2015 Africa Cup of Nations final

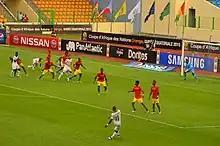
Ghana playing against Guinea at the quarter-final.

Ghana's quarter-final took place in Malabo against Guinea, on 1 February 2015. Against a team described by reporters for "BBC Sport" as "poor", Ghana scored their opening goal after 4 minutes as Atsu kicked the ball into the goal from Ayew's back-heeled pass. They added a second goal just before half time, Kwesi Appiah scoring after a failed clearance by Guinea's Baïssama Sankoh. Atsu scored again on 61 minutes to complete a 3–0 win for Ghana. Their semi-final match took place four days later, also in Malabo, against hosts Equatorial Guinea. Referee Eric Otogo-Castane awarded Ghana a penalty after 41 minutes for a foul on Appiah, which was vociferously disputed by Equatorial Guinea. Ayew scored the penalty, and Equatorial Guinea attempted to restart the game, but Otogo-Castane ordered them to wait until Ghana had finished celebrating. The home supporters began throwing bottles towards Ghana's substitutes on the sideline. Ghana doubled their lead through Wakaso just before half time and then added a third through Ayew on 75 minutes. At this point, the match had to be delayed for 40 minutes as the Equatorial Guinea supporters began an attack on the Ghana supporters. The police responded by sending a helicopter, which flew within of the crowd and deployed smoke bombs. The Ghana team's Twitter feed later likened the events to "a war zone". Play eventually resumed and with no further goals scored, Ghana completed a 3–0 win.